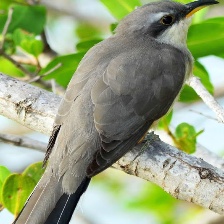
Species: MANGROVE CUCKOO
Scientific name: COCCYZUS MINOR